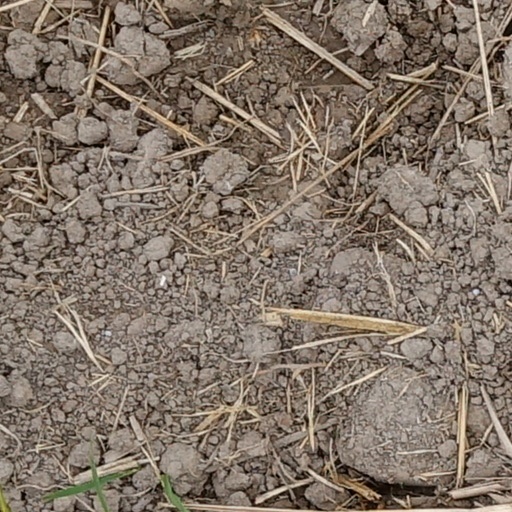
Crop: wheat